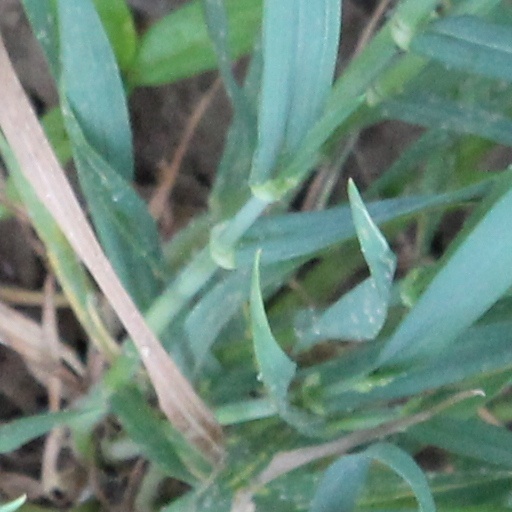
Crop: wheat